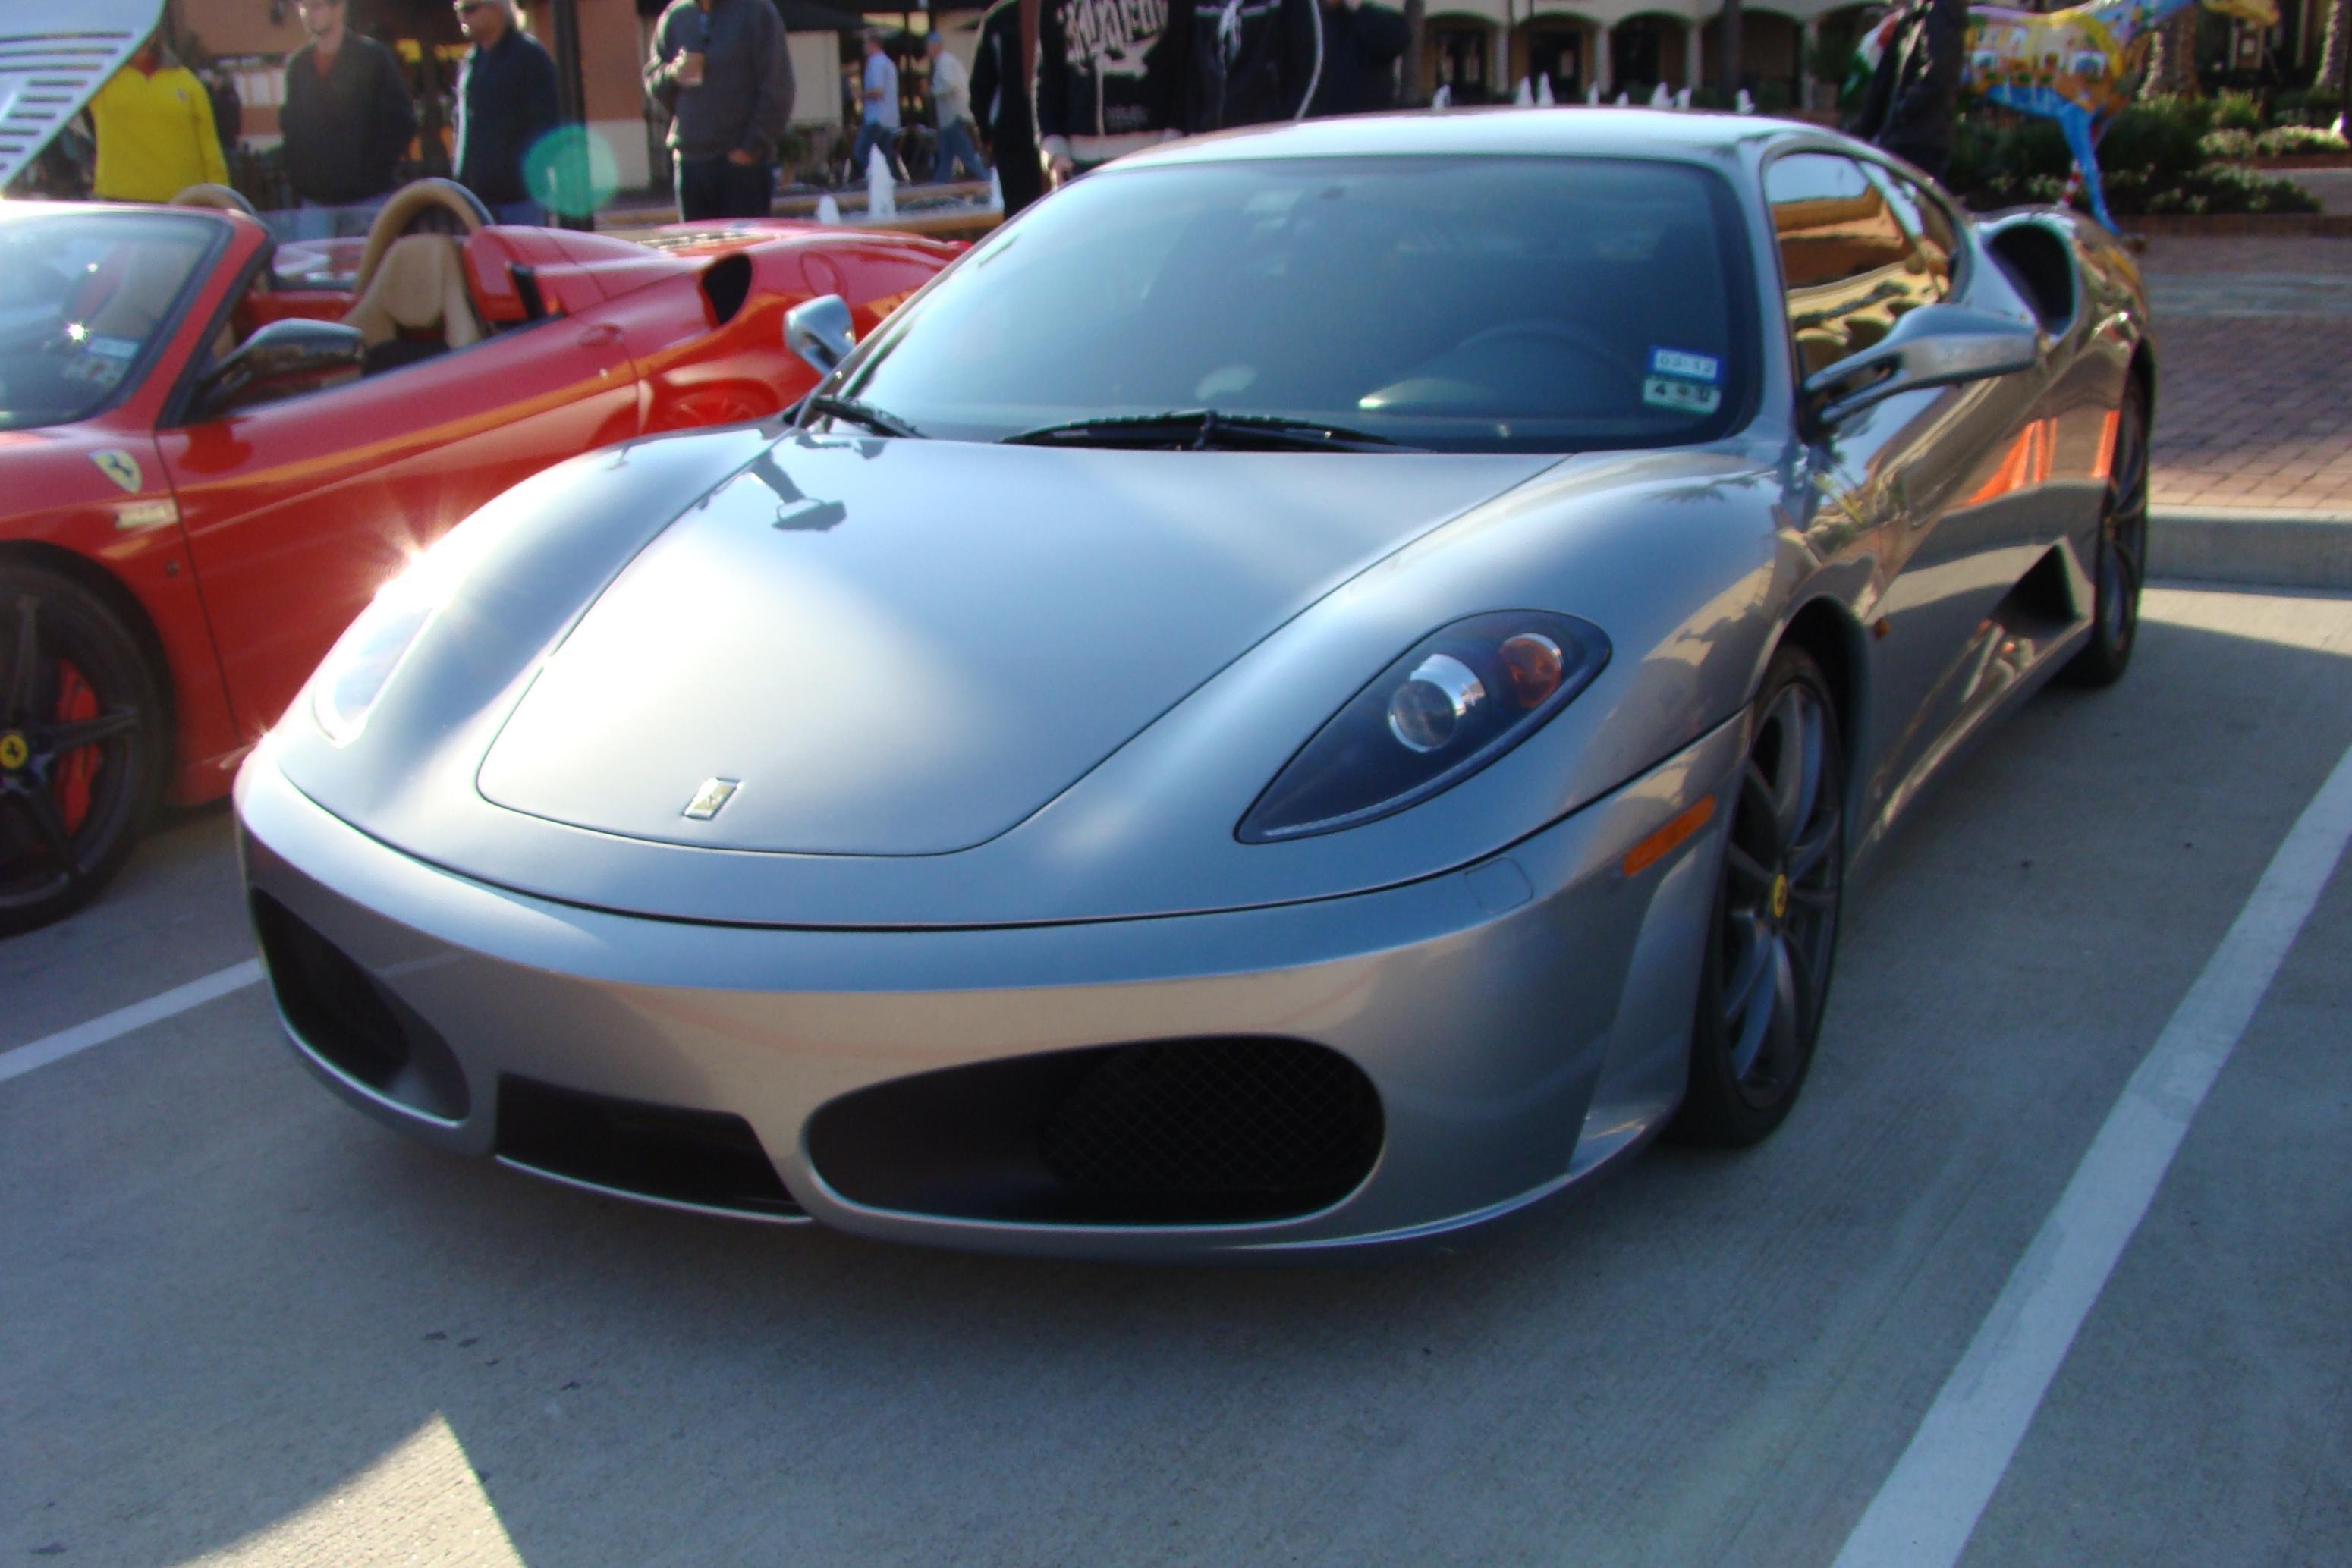
car, vehicle, sports car, supercar, ferrari, exotic car, land vehicle, automobile make, automotive design, luxury vehicle, ferrari spa, ferrari f430, ferrari 360